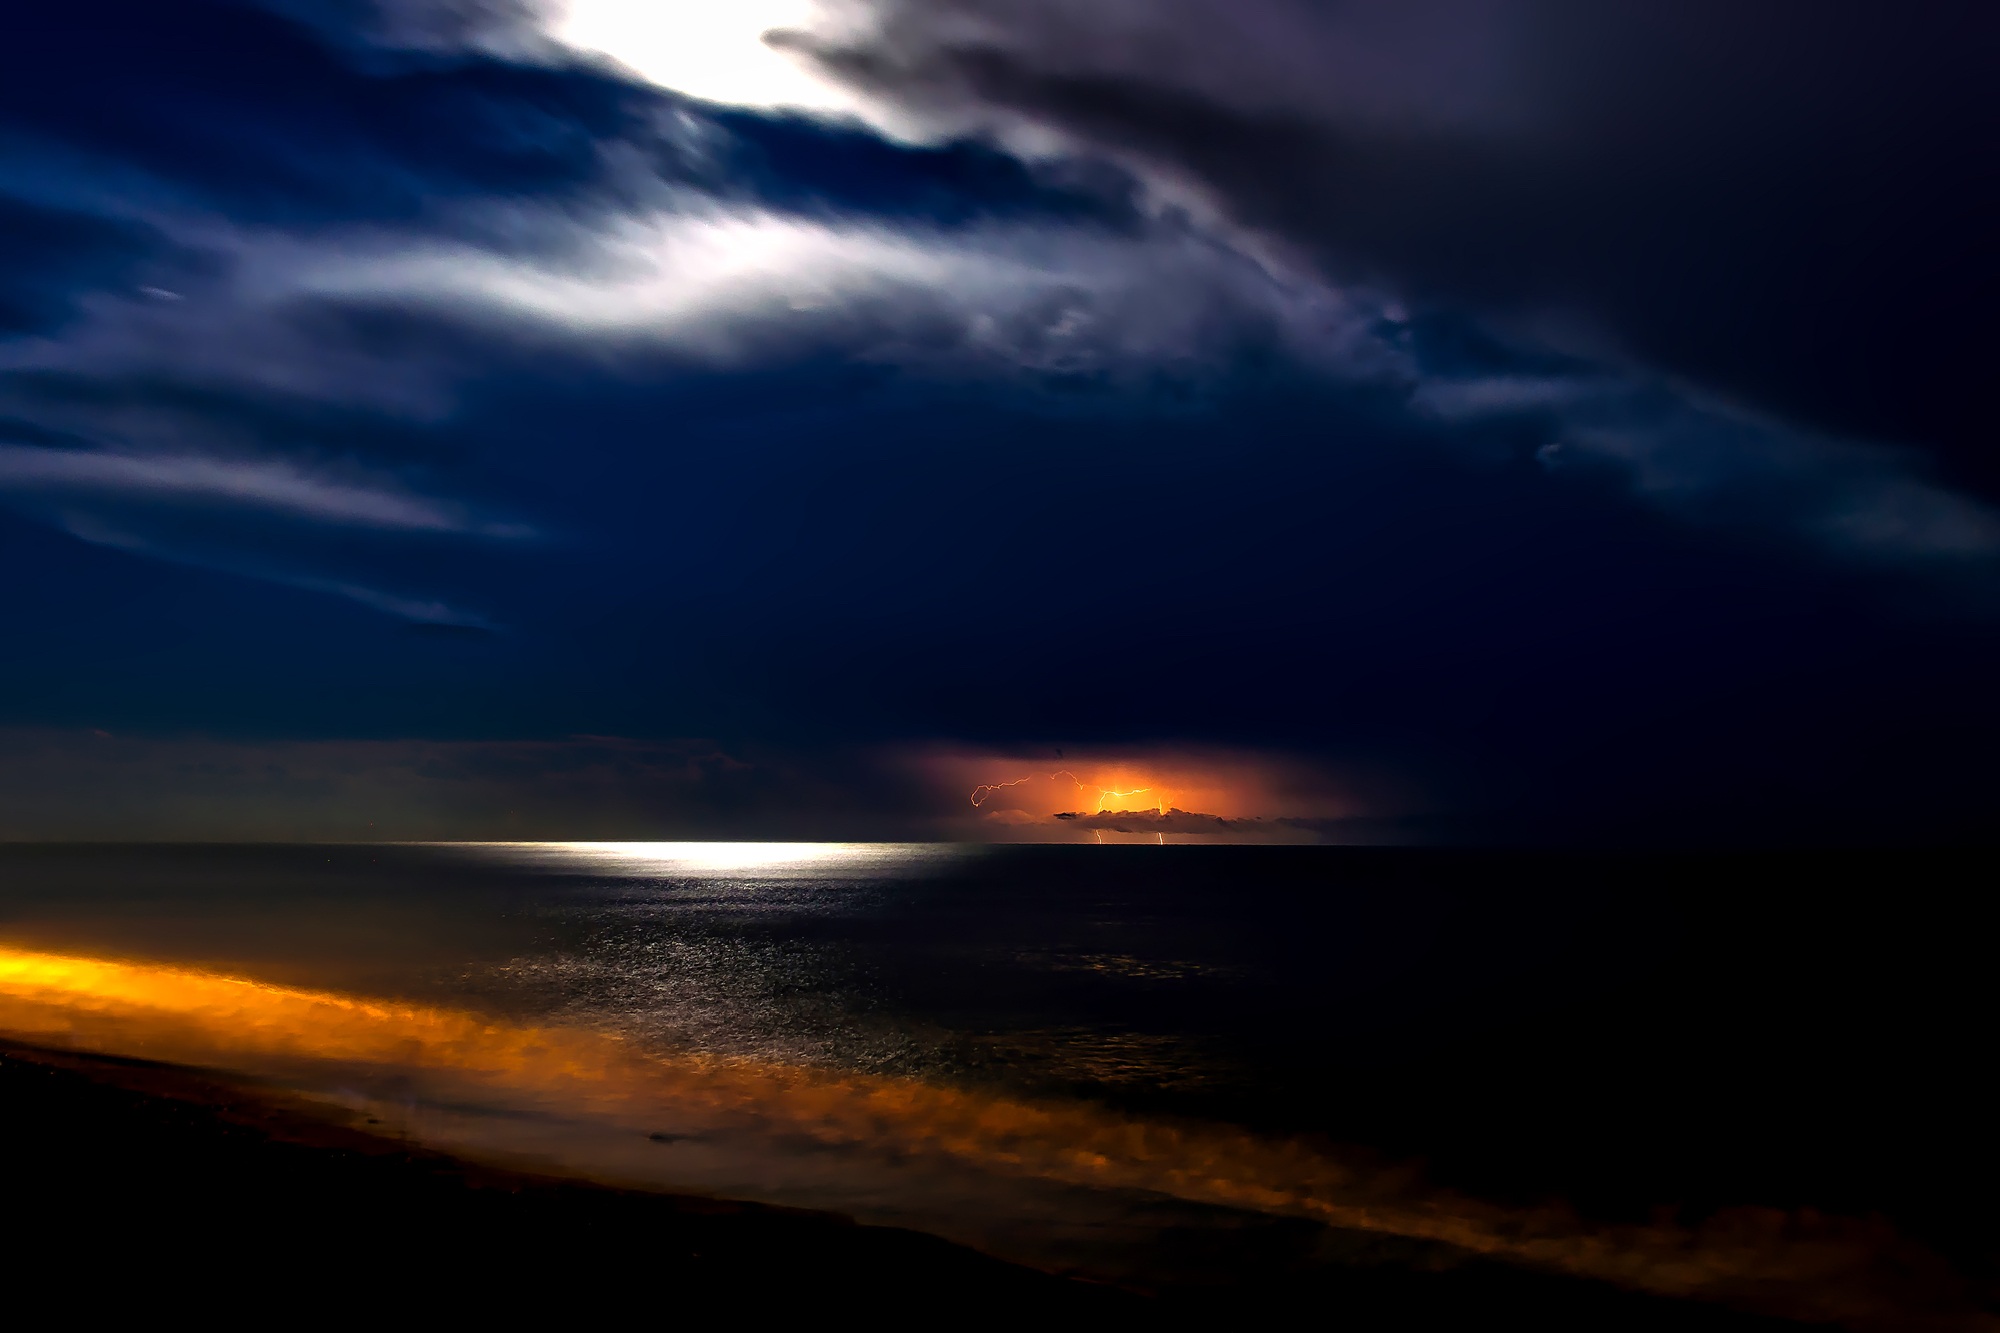
sea, coast, ocean, horizon, light, cloud, sky, sunrise, sunset, night, sunlight, morning, wave, dawn, atmosphere, vacation, seaside, dusk, evening, reflection, weather, storm, holiday, darkness, lightning, moonlight, outdoors, hdr, waves, clouds, afterglow, wind wave